West Ham Power Station

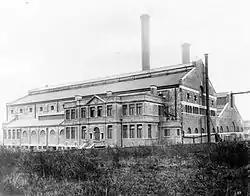
The power station seen from the Lea in 1904.

West Ham A Power Station used two phase generators as compared with conventional three phase. The local undertaking in West Ham also distributed two phase electricity. In its later life it was connected to the National Grid using Scott connected transformers that converted two phase to three phase electricity.